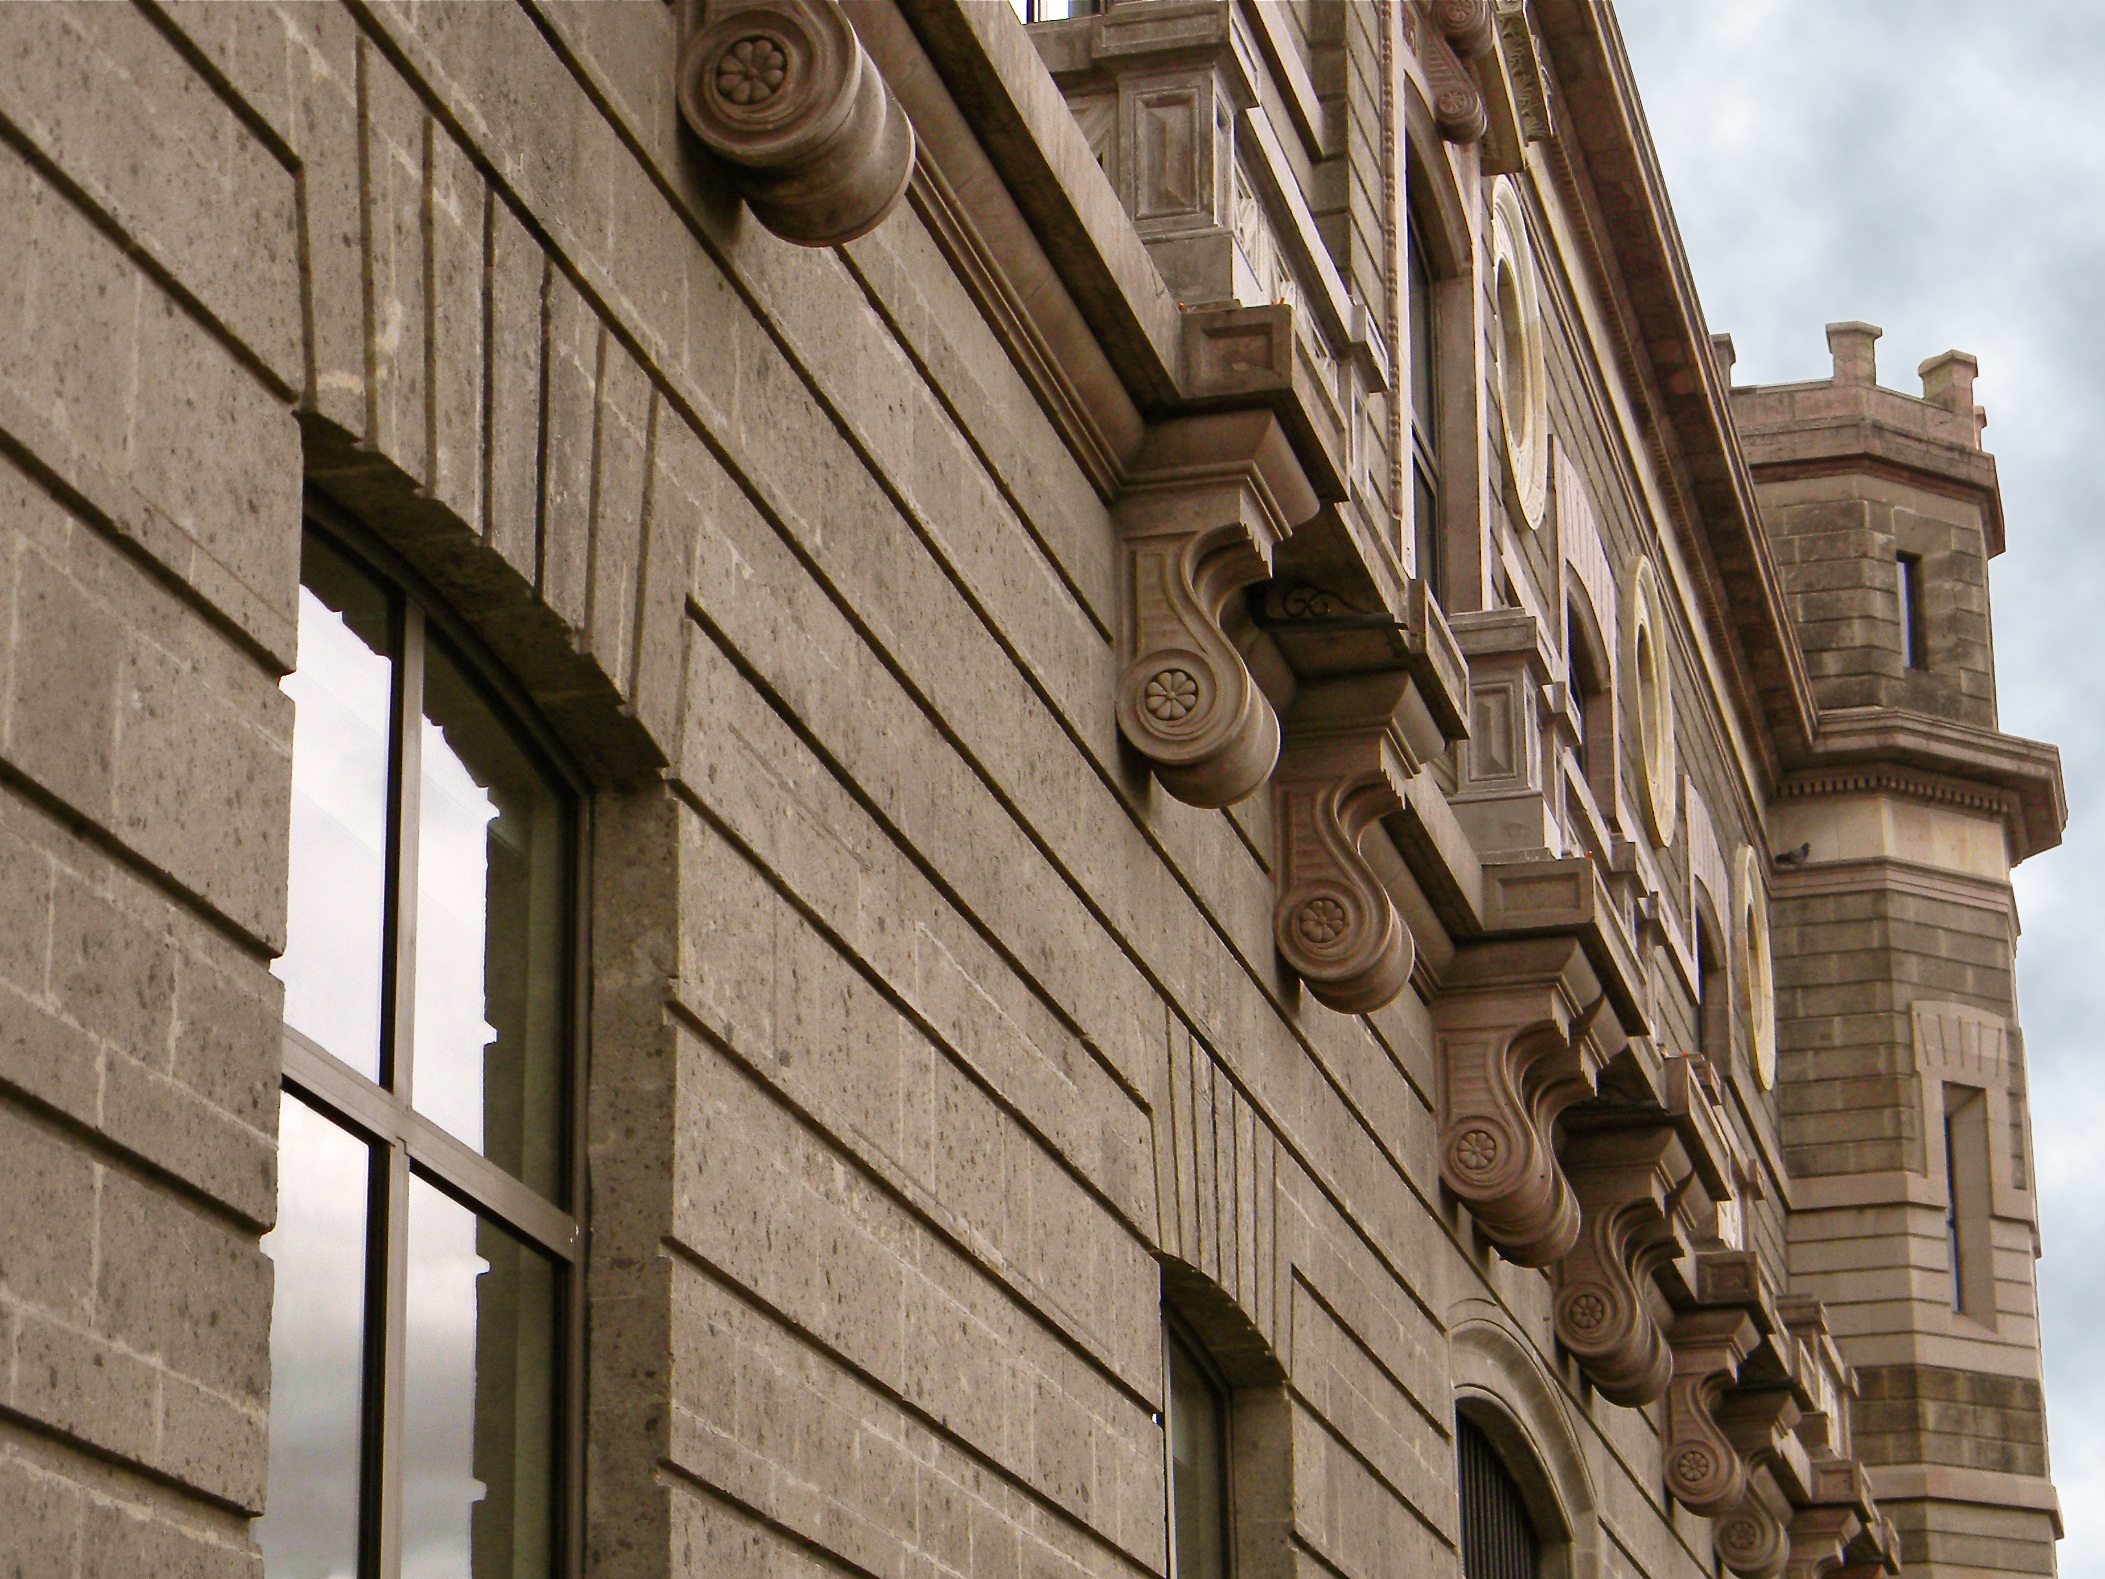
architecture, wood, house, roof, building, palace, old, wall, column, tower, facade, brick, mexico, culture, historical, federal, neighbourhood, colonial, urban area